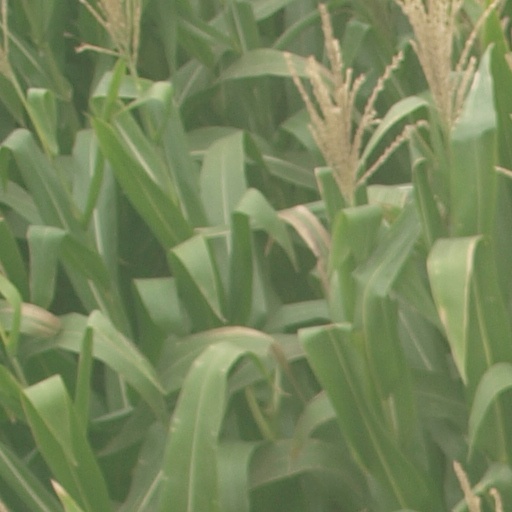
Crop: maize; corn